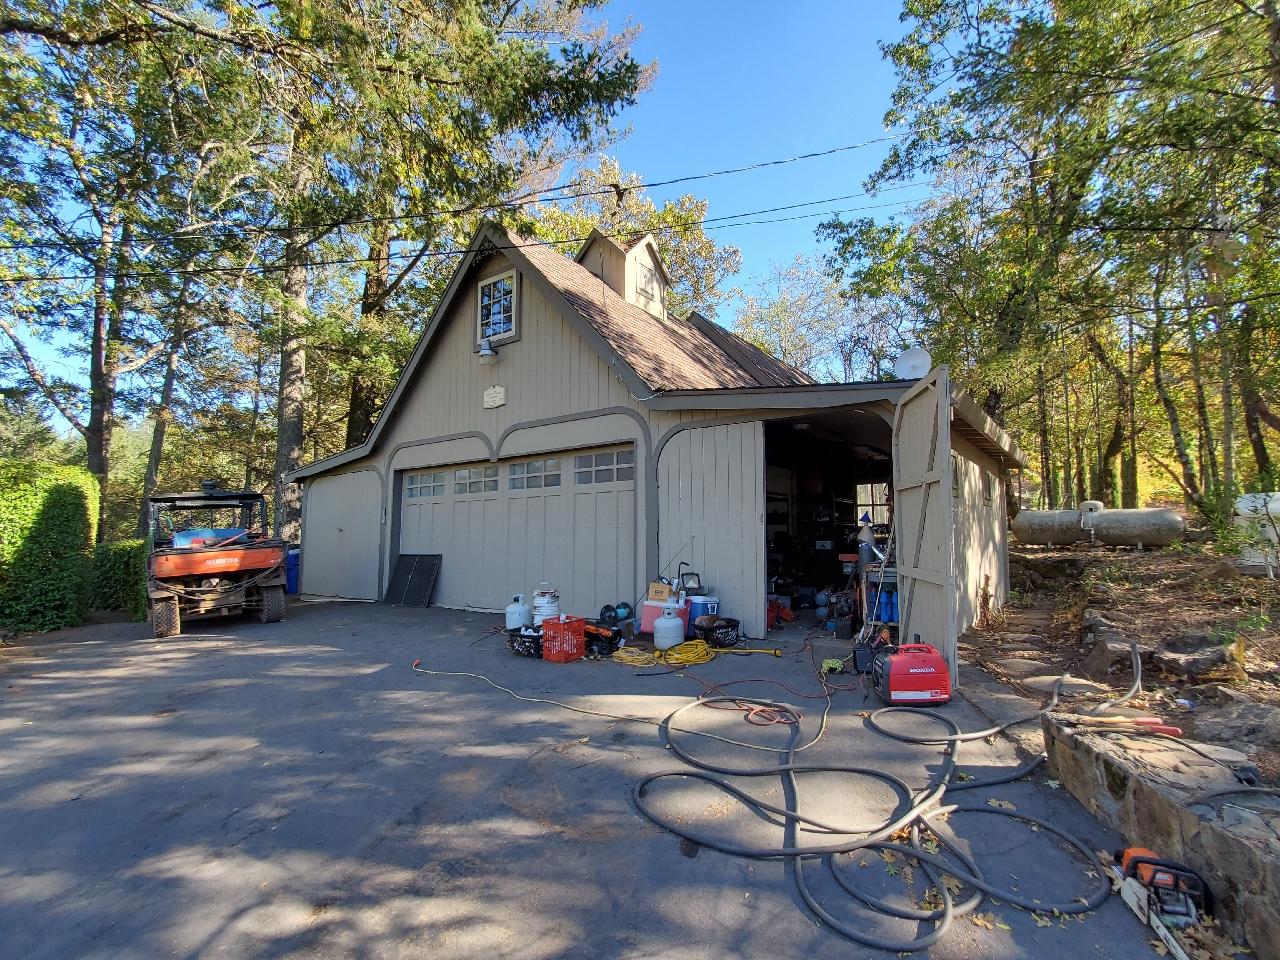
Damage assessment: no_damage